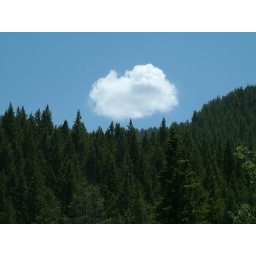
a cloud drifts above the forest